Pope Benedict XV

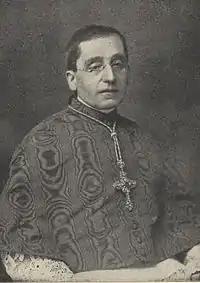
Cardinal Della Chiesa in 1914

It was a custom that the Archbishop of Bologna would be made a cardinal in one of the coming consistories. In Bologna this was surely expected of della Chiesa as well, since, in previous years, either cardinals were named as archbishops, or archbishops as cardinals soon thereafter. Pius X did not follow this tradition and left della Chiesa waiting for almost seven years. When a delegation from Bologna visited him to ask for della Chiesa's promotion to the College of Cardinals, he jokingly replied by making fun of his own family name, Sarto (meaning "tailor"), for he said, "Sorry, but a Sarto has not been found yet to make the cardinal's robe."